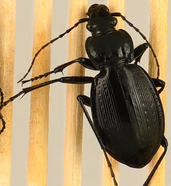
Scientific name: Carabus goryi
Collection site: Mountain Lake Biological Station NEON (MLBS), plot MLBS_002